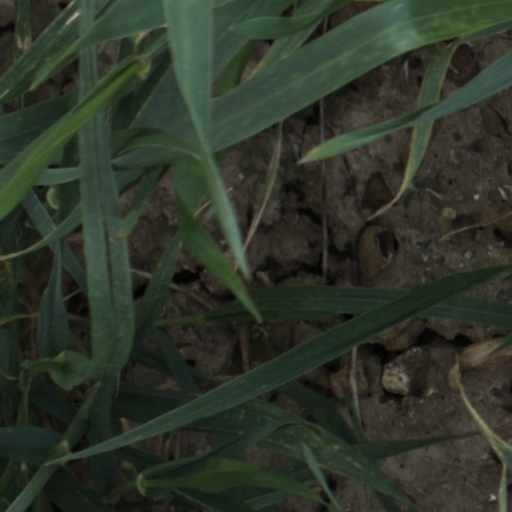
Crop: wheat